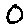
Label: 0